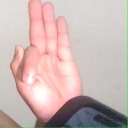
अक्षर: फ